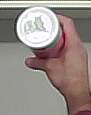
Product: pringles_original